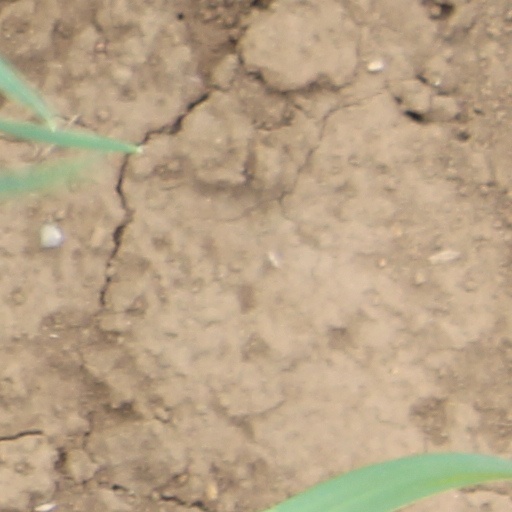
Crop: wheat